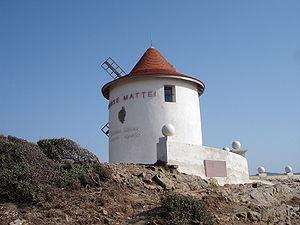
France, Haute-Corse (2B), Ersa, moulin Mattei
Ersa est une commune française située dans la circonscription départementale de la Haute-Corse et le territoire de la collectivité de Corse. Elle appartient à l'ancienne piève de Luri, dans le Cap Corse.